The Still Point

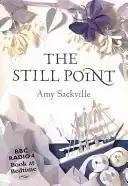

The Still Point is a 2010 novel by British author Amy Sackville. The book was Sackville's debut novel, and was the winner of the 2010 John Llewellyn Rhys Prize. It had also earlier been nominated for that year's Orange Prize for Fiction.